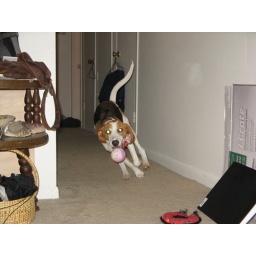
Playing ball in the house with Abby